André Stander

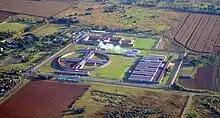
Zonderwater prison

In 1977, Stander flew to Durban and robbed his first bank. Between 1977 and 1980, he is believed to have stolen nearly a hundred thousand rand.